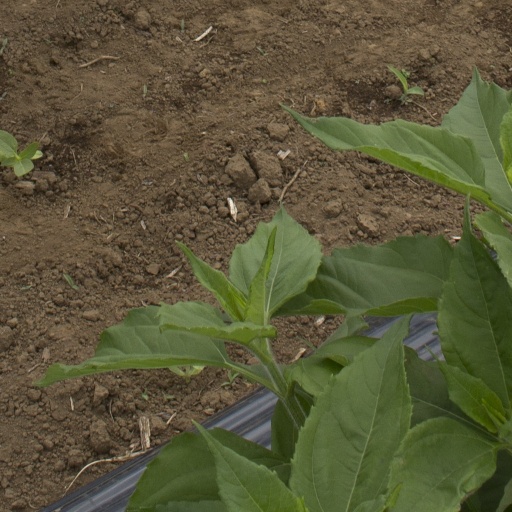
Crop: Jerusalem artichoke